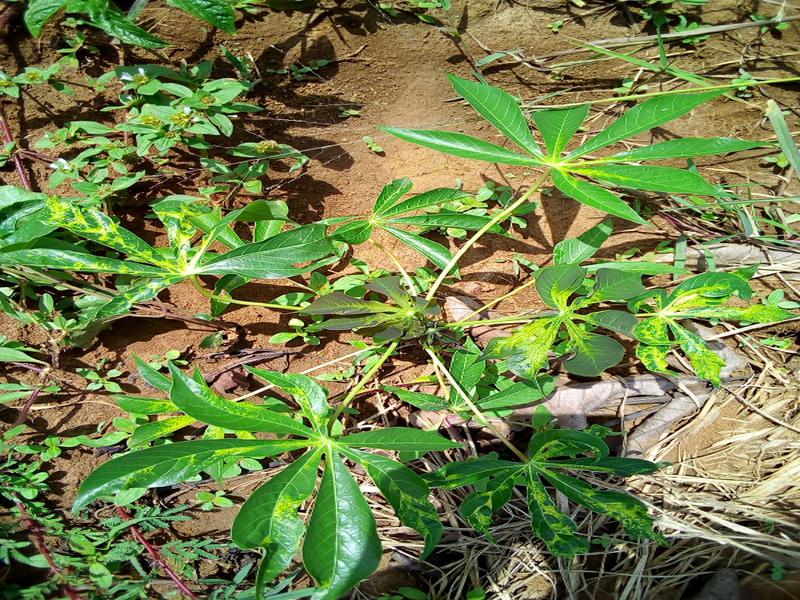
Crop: cassava
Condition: mosaic_disease